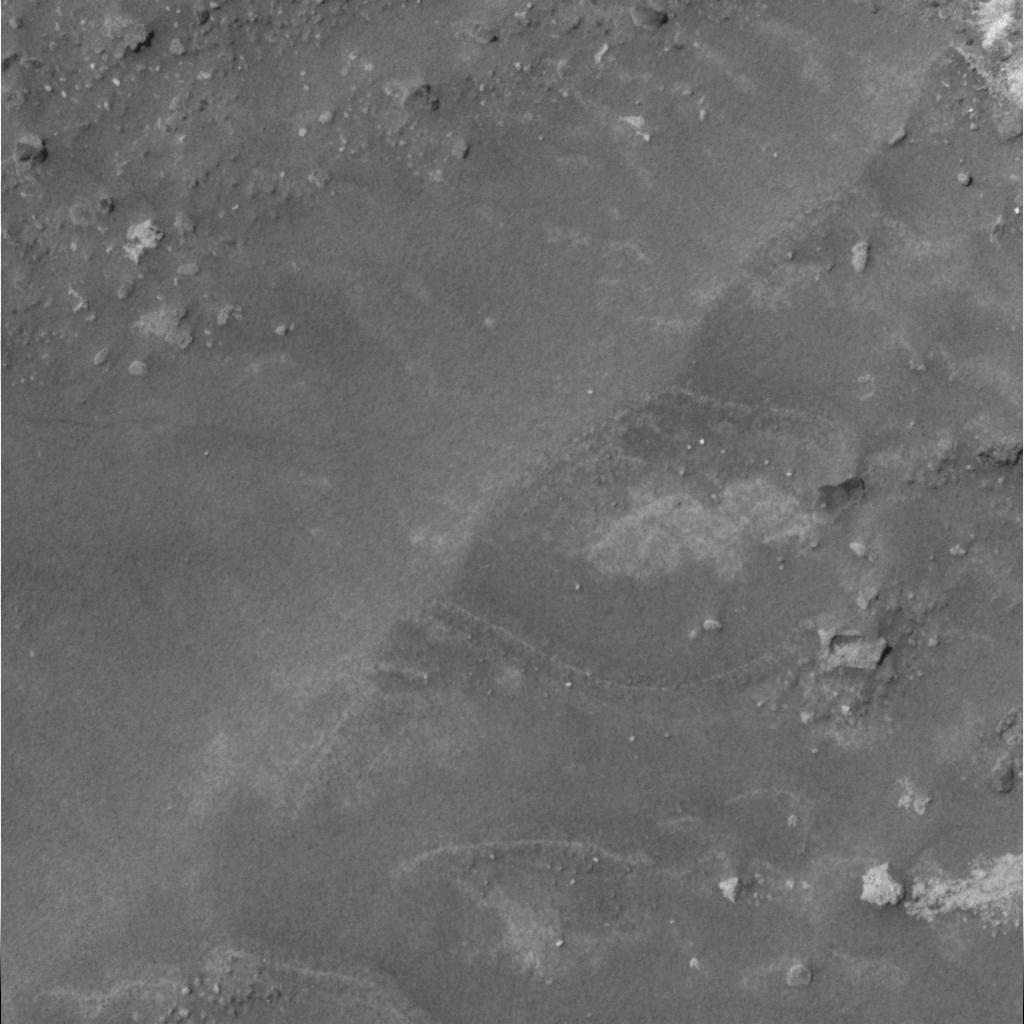
Surface features visible: Clasts, Dunes/Ripples, Soil, Nearby Surface